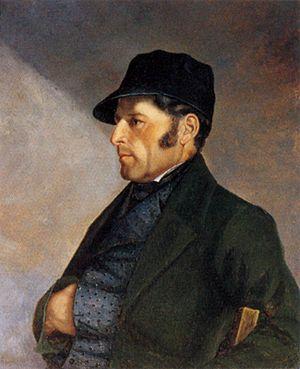
Gustave Courbet, né le 10 juin 1819 à Ornans et mort le 31 décembre 1877 à La Tour-de-Peilz, est un peintre et sculpteur français, chef de file du courant réaliste.